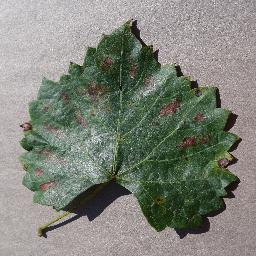
Label: Grape___Esca_(Black_Measles)